Snub Pollard

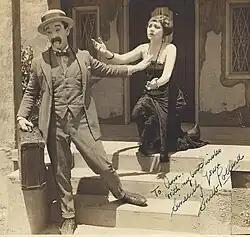
Publicity photo

Born in Melbourne, Australia, on 9 November 1889, young Harry Fraser began performing with Pollard's Lilliputian Opera Company. The company ran several highly successful professional children's troupes that traveled Australia and New Zealand in the late nineteenth and early twentieth century. Like many of the actors in the popular juvenile company -- among them Daphne Trott -- Fraser adopted Pollard as his stage name. In 1908, Harry Pollard joined the company tour to North America. After the completion of the tour, he returned to the United States. By 1915, he was regularly appearing in uncredited roles in movies, for example, Charles Epting notes that Pollard can clearly be seen in Chaplin's 1915 short "By the Sea". In later years, Pollard said Hal Roach had discovered him while he was performing on stage in Los Angeles.